Claire Boudreau

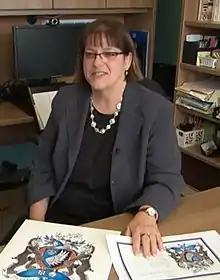
Boudreau in 2017, with Julie Payette's patent

Claire Boudreau (1965 – November 17, 2020) was a Canadian historian, genealogist, and officer of arms, serving as Chief Herald of Canada from June 26, 2007 to May 20, 2020.